Edmund Pevensie

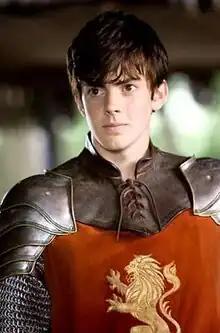
Skandar Keynes as Edmund Pevensie in the 2008 film, "".

Edmund Pevensie is a fictional character in C. S. Lewis's "The Chronicles of Narnia" series. He is a principal character in three of the seven books ("The Lion, the Witch and the Wardrobe", "Prince Caspian", and "The Voyage of the Dawn Treader"), and a lesser character in two others ("The Horse and His Boy" and "The Last Battle").